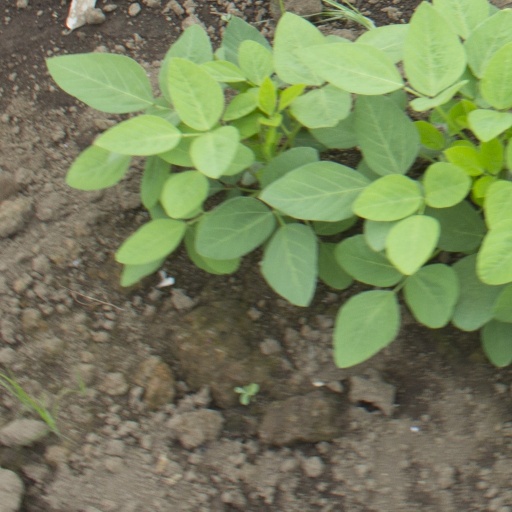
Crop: soybean